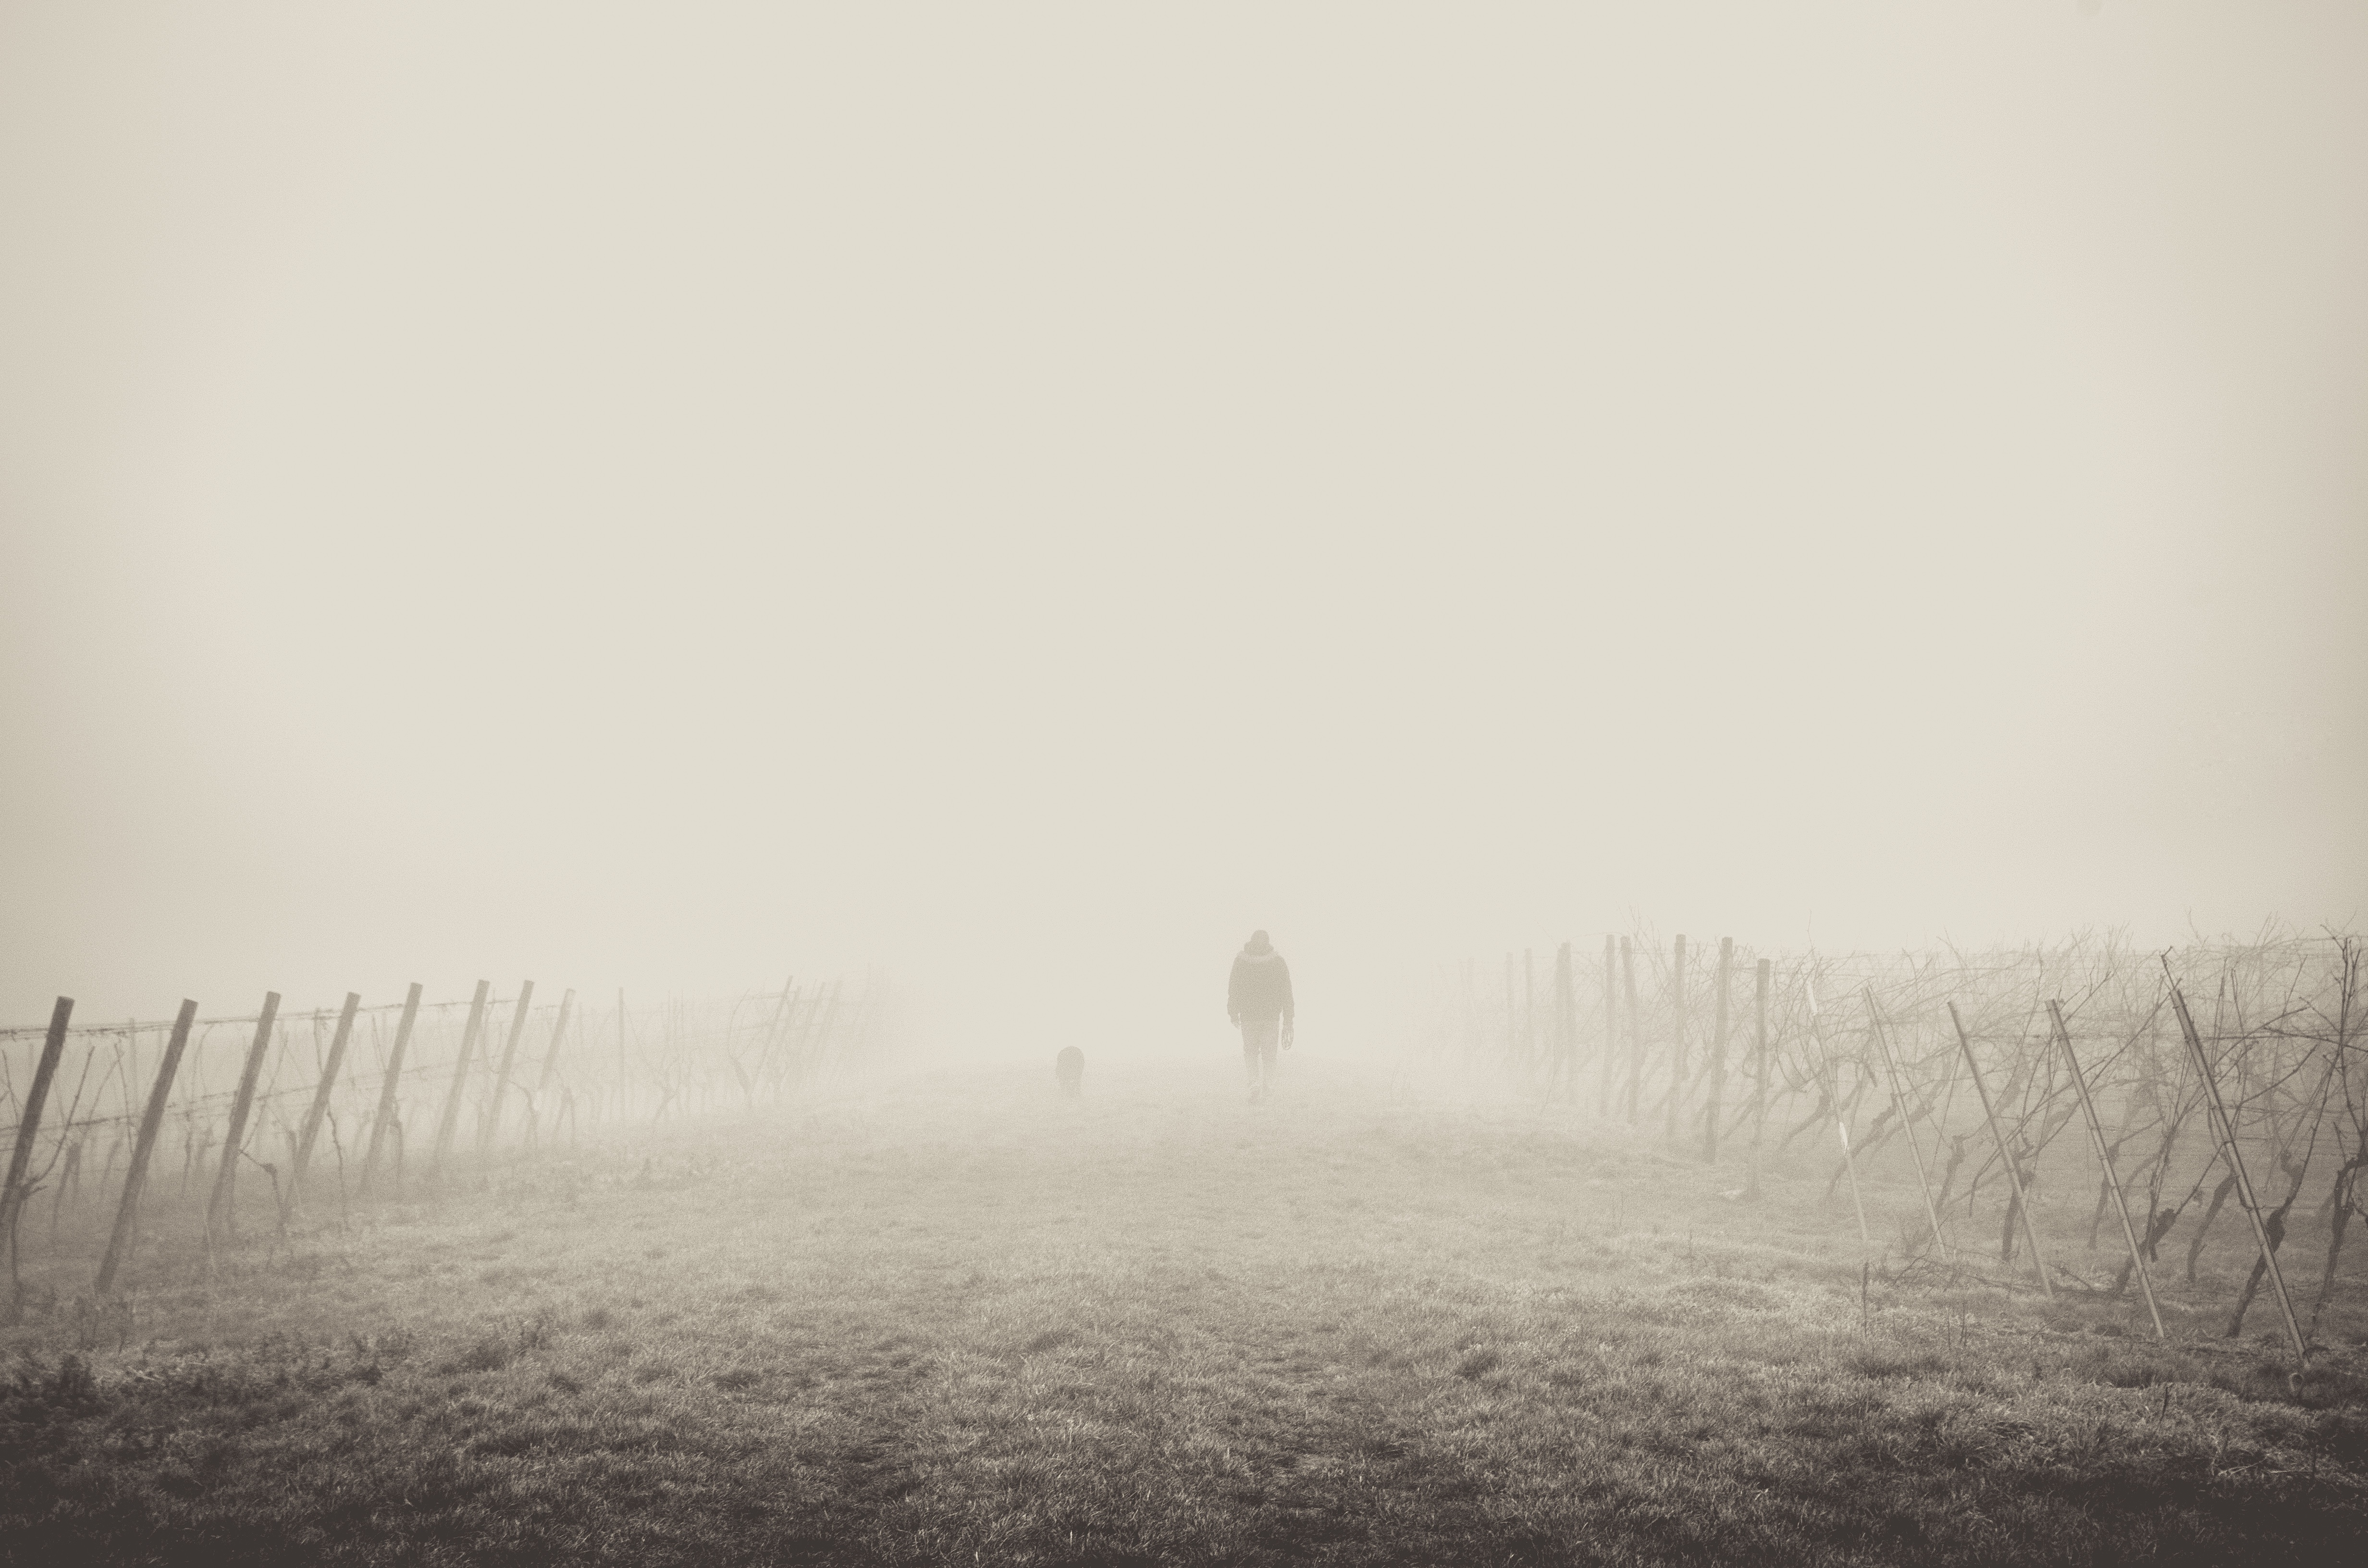
man, snow, winter, light, fence, black and white, fog, mist, meadow, sunlight, morning, atmosphere, dog, weather, haze, monochrome, freezing, monochrome photography, atmospheric phenomenon